Mr. Duplicate

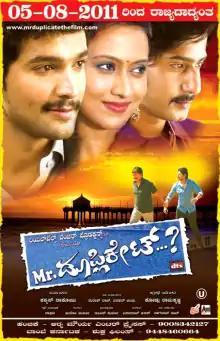

Mr. Duplicate is a 2011 Indian Kannada film in the romance genre starring Diganth and Prajwal Devaraj in the lead roles. Sheetal Injudhan Khan, a newcomer is the main female lead. The film is directed by veteran Kodlu Ramakrishna. Mano Murthy is the music director of the film. Kashyap Dakoju has produced the film under the banner Real Wealth venture productions. The film is a remake of 2001 Tamil film "Minnale" starring R. Madhavan, Abbas and Reema Sen.